My Father Was Right

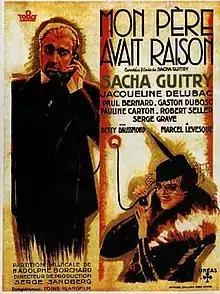

My Father Was Right (French: Mon père avait raison...) is a 1936 French romantic comedy film directed by Sacha Guitry and starring Guitry, Betty Daussmond, Paul Bernard, Serge Grave and Gaston Dubosc. It is an adaptation of the 1919 play of the same title by Guitry.